Mystic Stamp Company

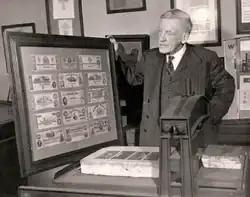
August Dietz with Confederate Printing Press No. 3 (now on display at Mystic)

Hoyer & Ludwig went out of business at the end of the Civil War, selling out to Simons & Keiningham, who later sold their equipment to A. Hoen & Company – including Press. No. 3. After a fire destroyed their headquarters, Hudson P. Hoen gave the press to former Hoyer & Ludwig apprentice (and Confederate stamp expert) August Dietz.